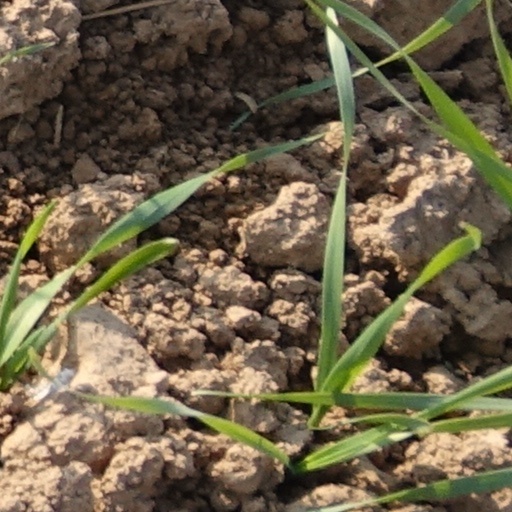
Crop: wheat